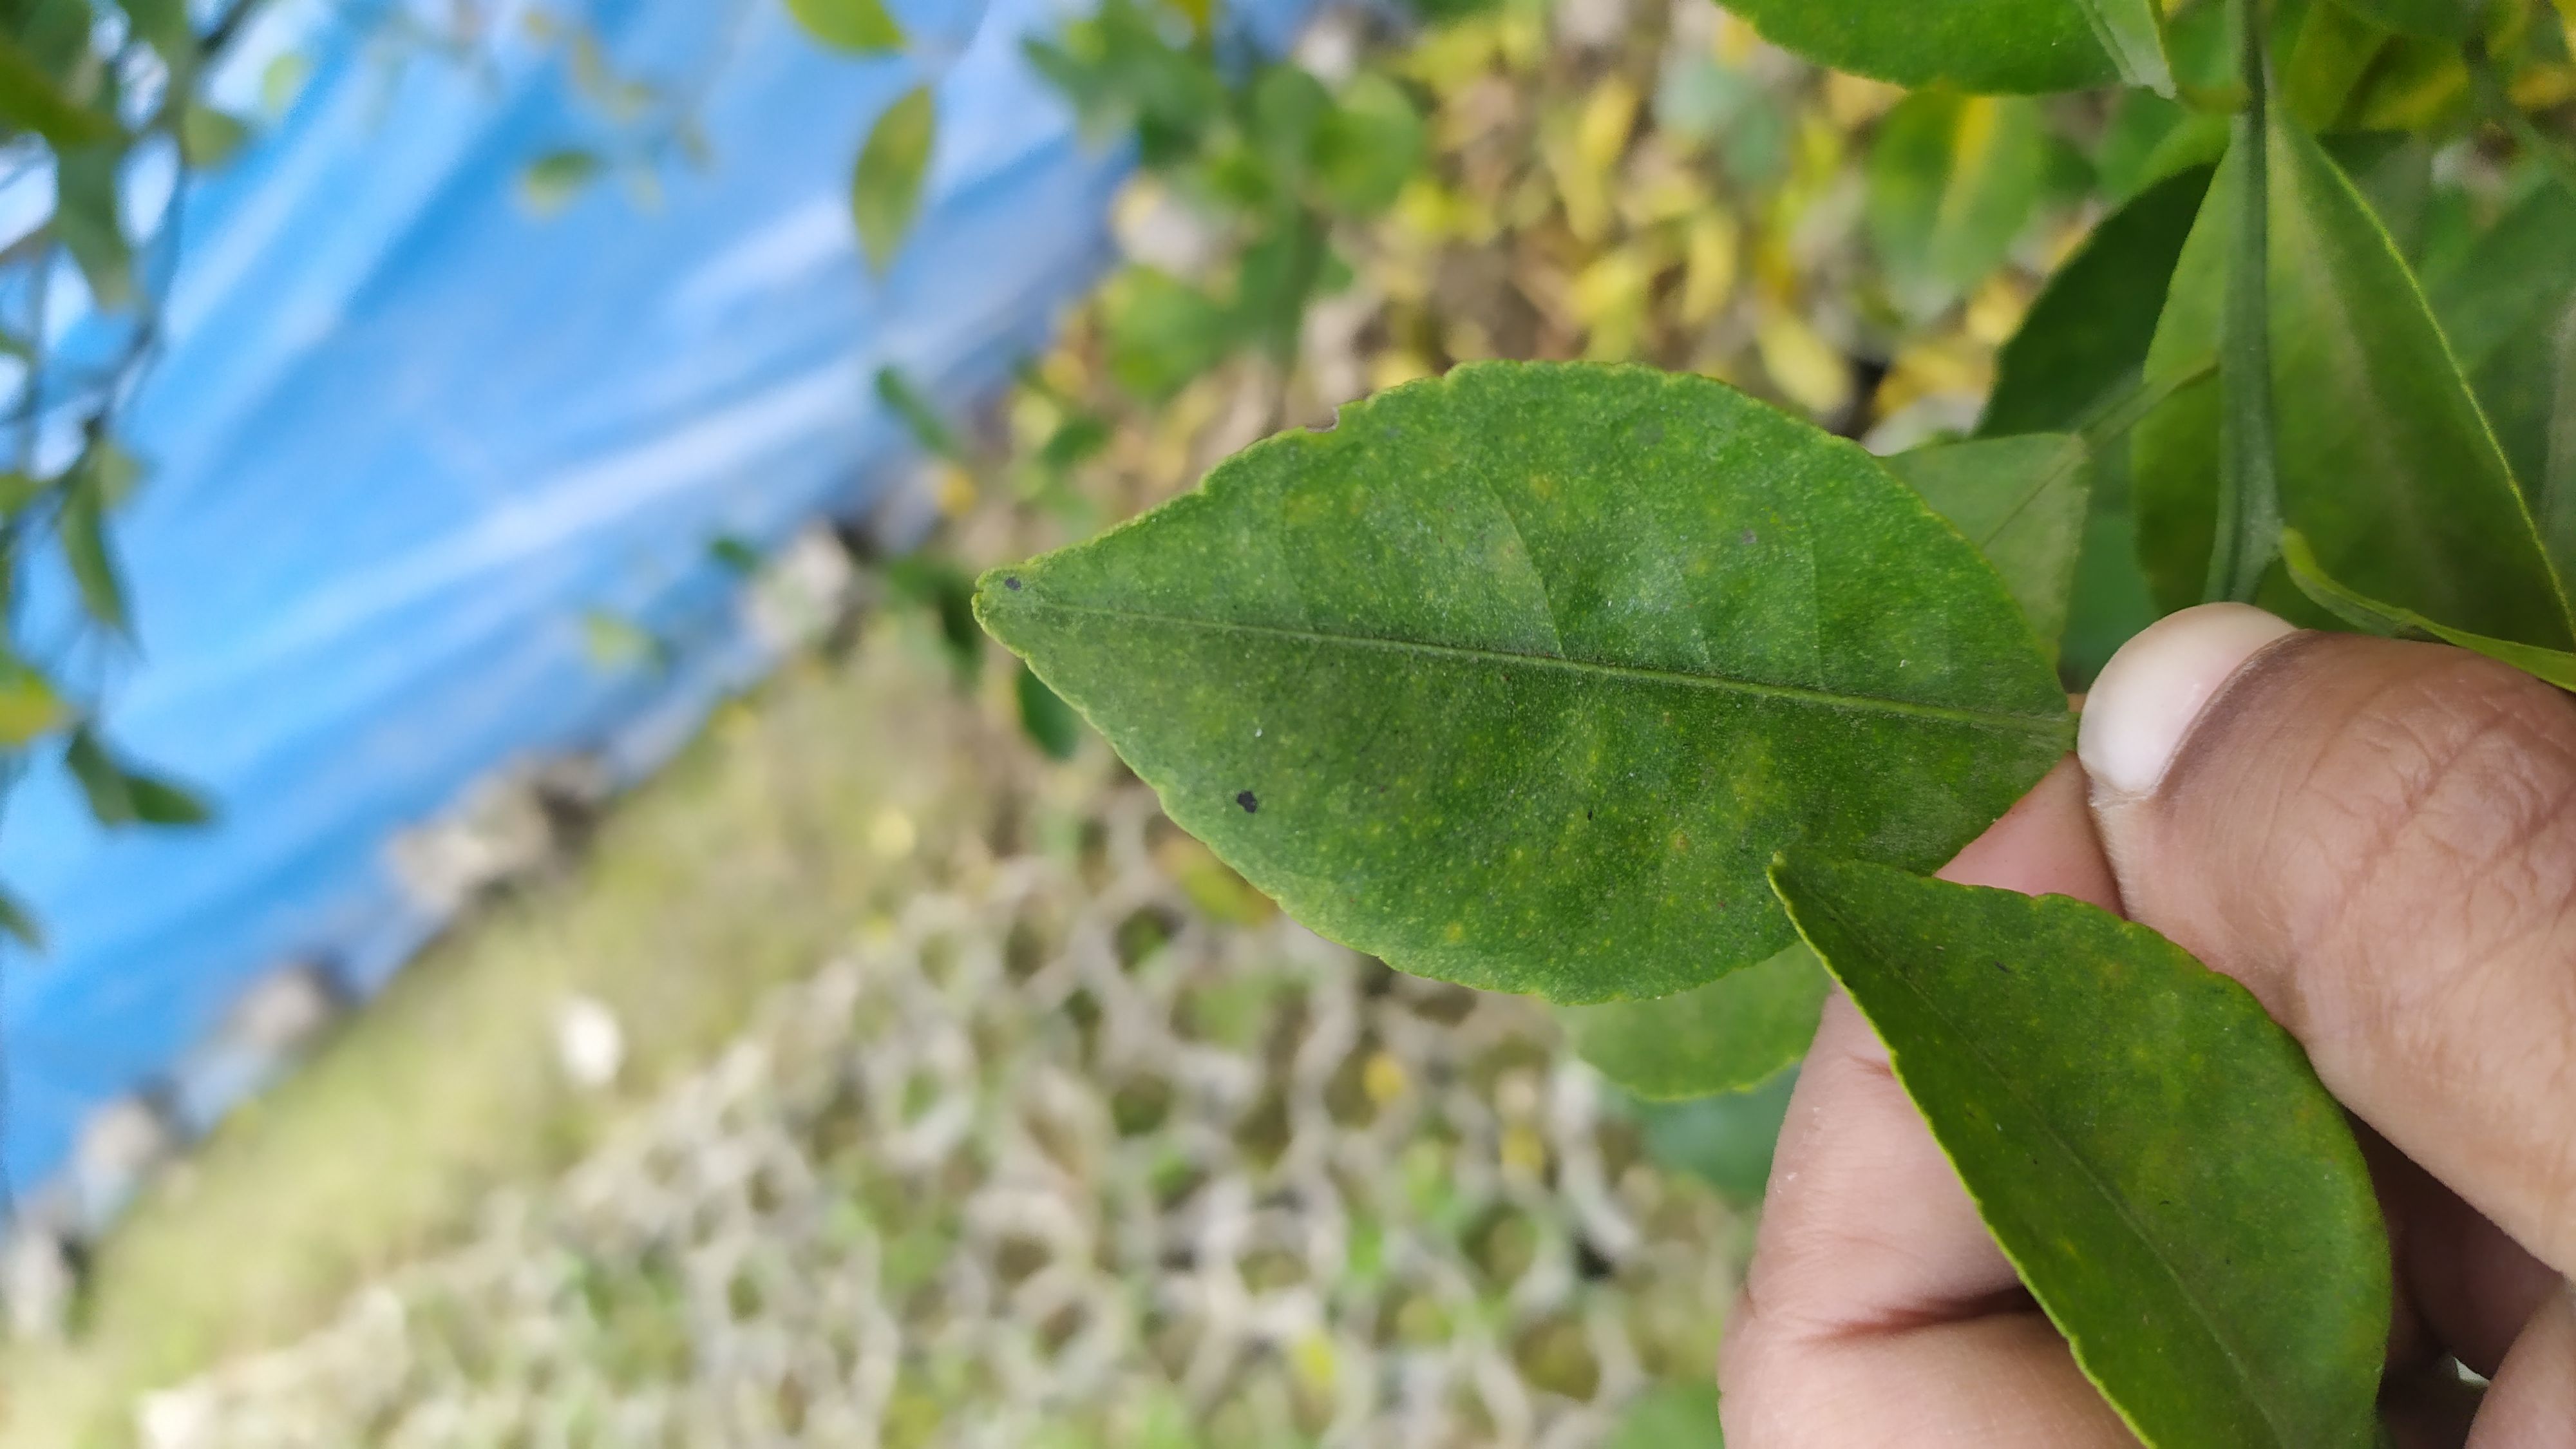
Mandarin leaf variety: China Mishti